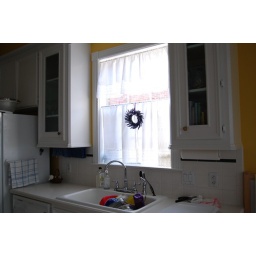
I use a magnetic bar to hold some kitchen towels. Also installed a curtain rod under the cabinet to hold wet washcloth.